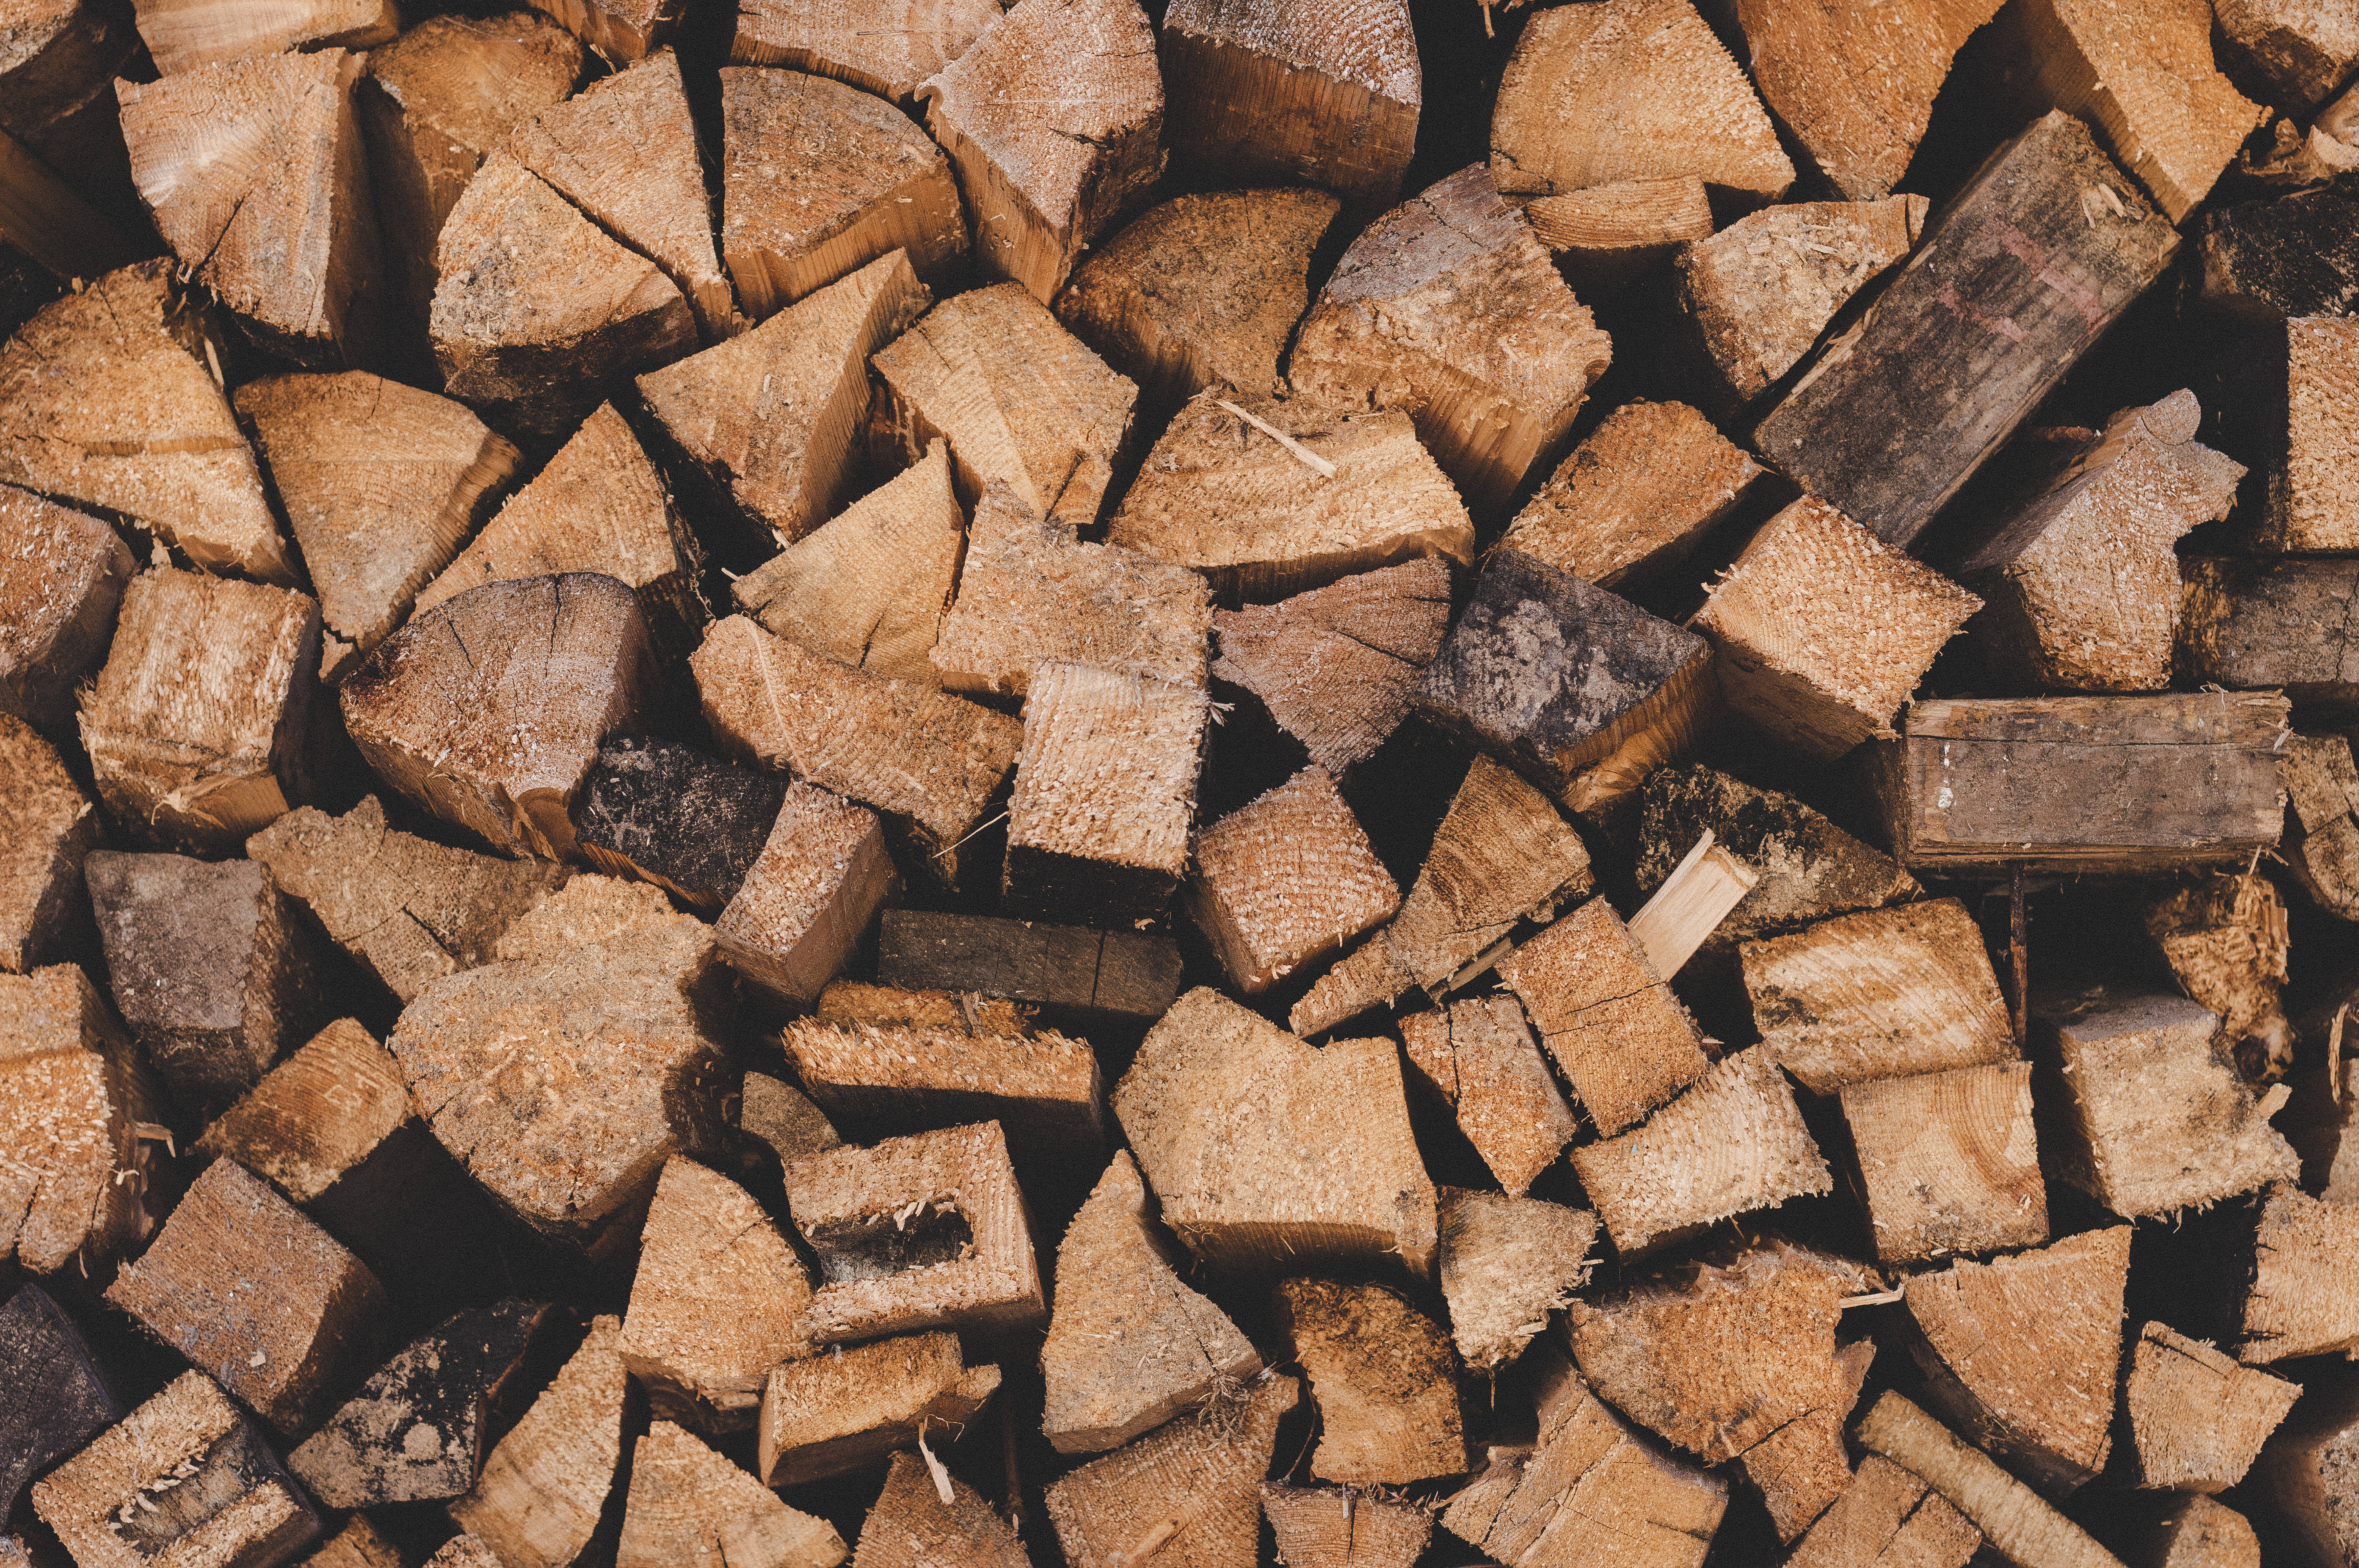
background, bark, chopped, chopped wood, cut, firewood, logs, pattern, pile, rough, round out, stack, texture, tree log, tree trunks, wood, wooden, wooden logs, woodpile, lumber, soil, rock, logging